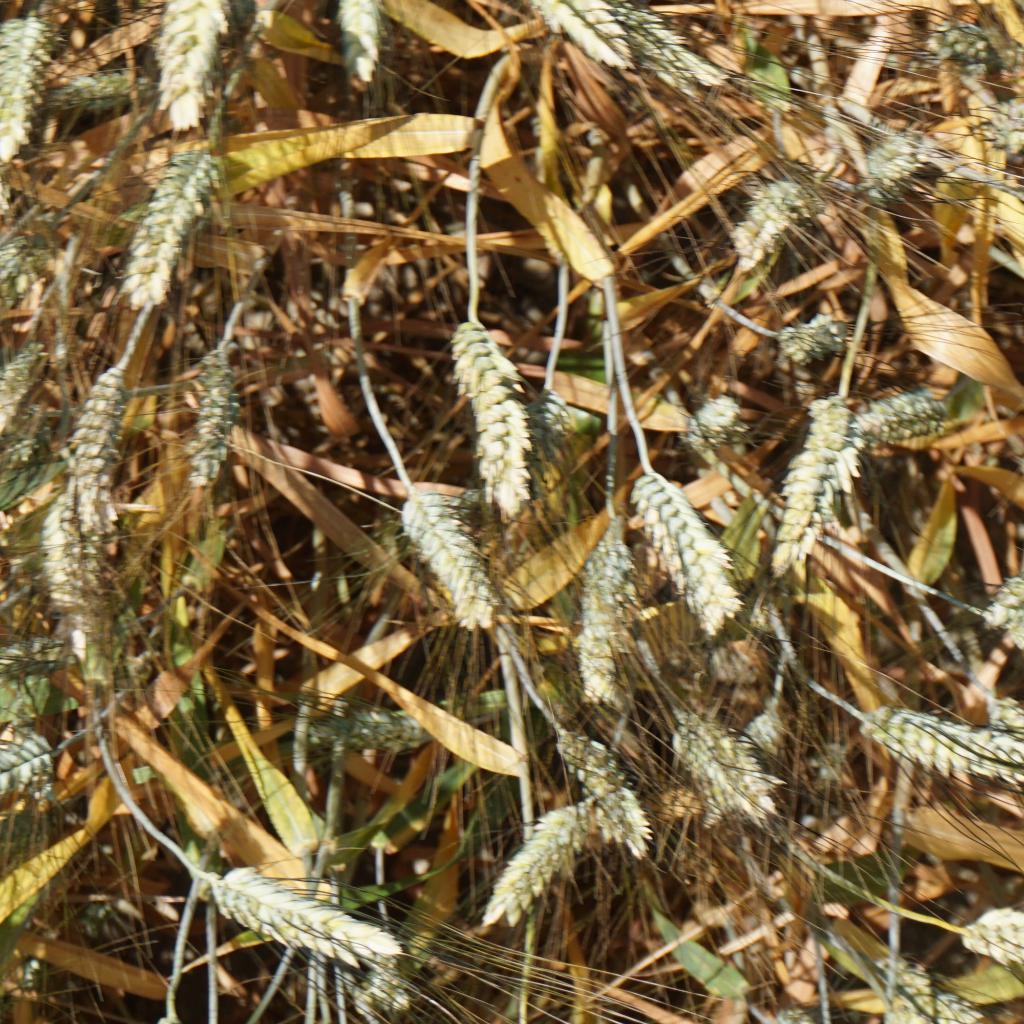
Country: France
Location: Gréoux
Wheat development stage: Filling - Ripening